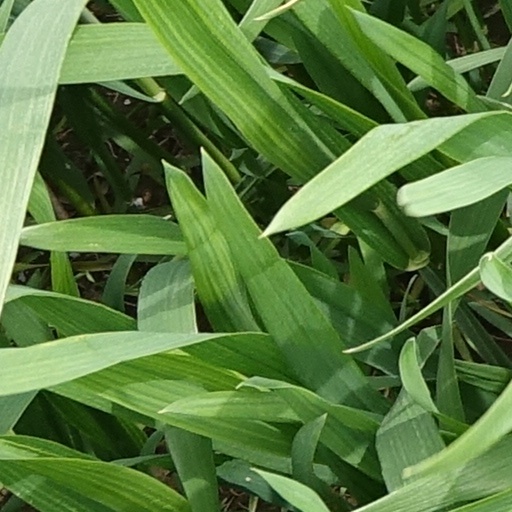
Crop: wheat